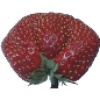
Label: strawberry_wedge